Valparaiso (play)

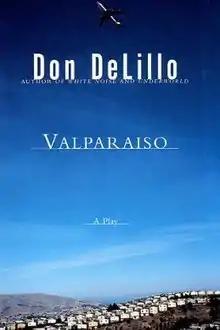
First edition (publ. Simon & Schuster)

Valparaiso is Don DeLillo's second play, in which a man suddenly becomes famous following a mistake in the itinerary of an ordinary business trip which takes him to Valparaíso, Chile, instead of Valparaiso, Indiana.